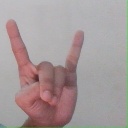
अक्षर: श